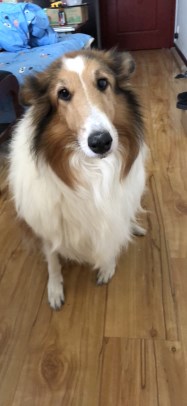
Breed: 227-n000094-collie